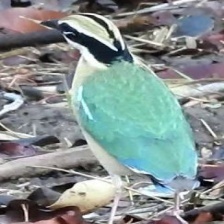
Species: INDIAN PITTA
Scientific name: PITTA BRACHYURA